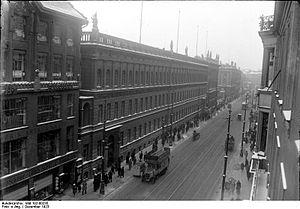
Le ministère de la Guerre de Prusse était l'autorité suprême de l'Armée prussienne basée à Berlin. Noyau central de l'administration de l'Armée, le ministère existe de 1808 jusqu'à la défaite de l'Allemagne dans la Première Guerre mondiale et la fin des armées impériales lors de la révolution allemande de 1918-1919, après qu'il est remplacé par le ministère de la Reichswehr.
Ludwig Sieger est un général d'artillerie prussien.